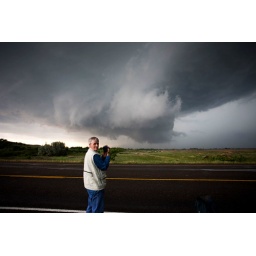
Tom with wall cloud in developing supercell  Texas